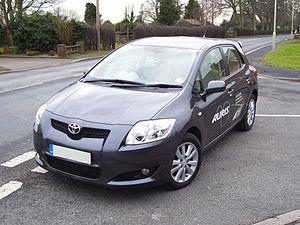
La Toyota Auris est une voiture produite par la marque automobile japonaise Toyota depuis 2006, dans le segment au-dessus de la Yaris. Il s'agit d'une berline deux volumes à hayon, à 3 ou 5 portes et qui succède sous cette forme à la Toyota Corolla en Europe ; laquelle Corolla reste produite, sur la même plate-forme, avec une carrosserie spécifique à trois volumes. En Europe, l'Auris et la Corolla cohabitent excepté en Allemagne, France, Grande-Bretagne, Italie et Suisse, où seule la première est disponible. En Australie, l'Auris est désignée par le nom du précédent modèle : Corolla.